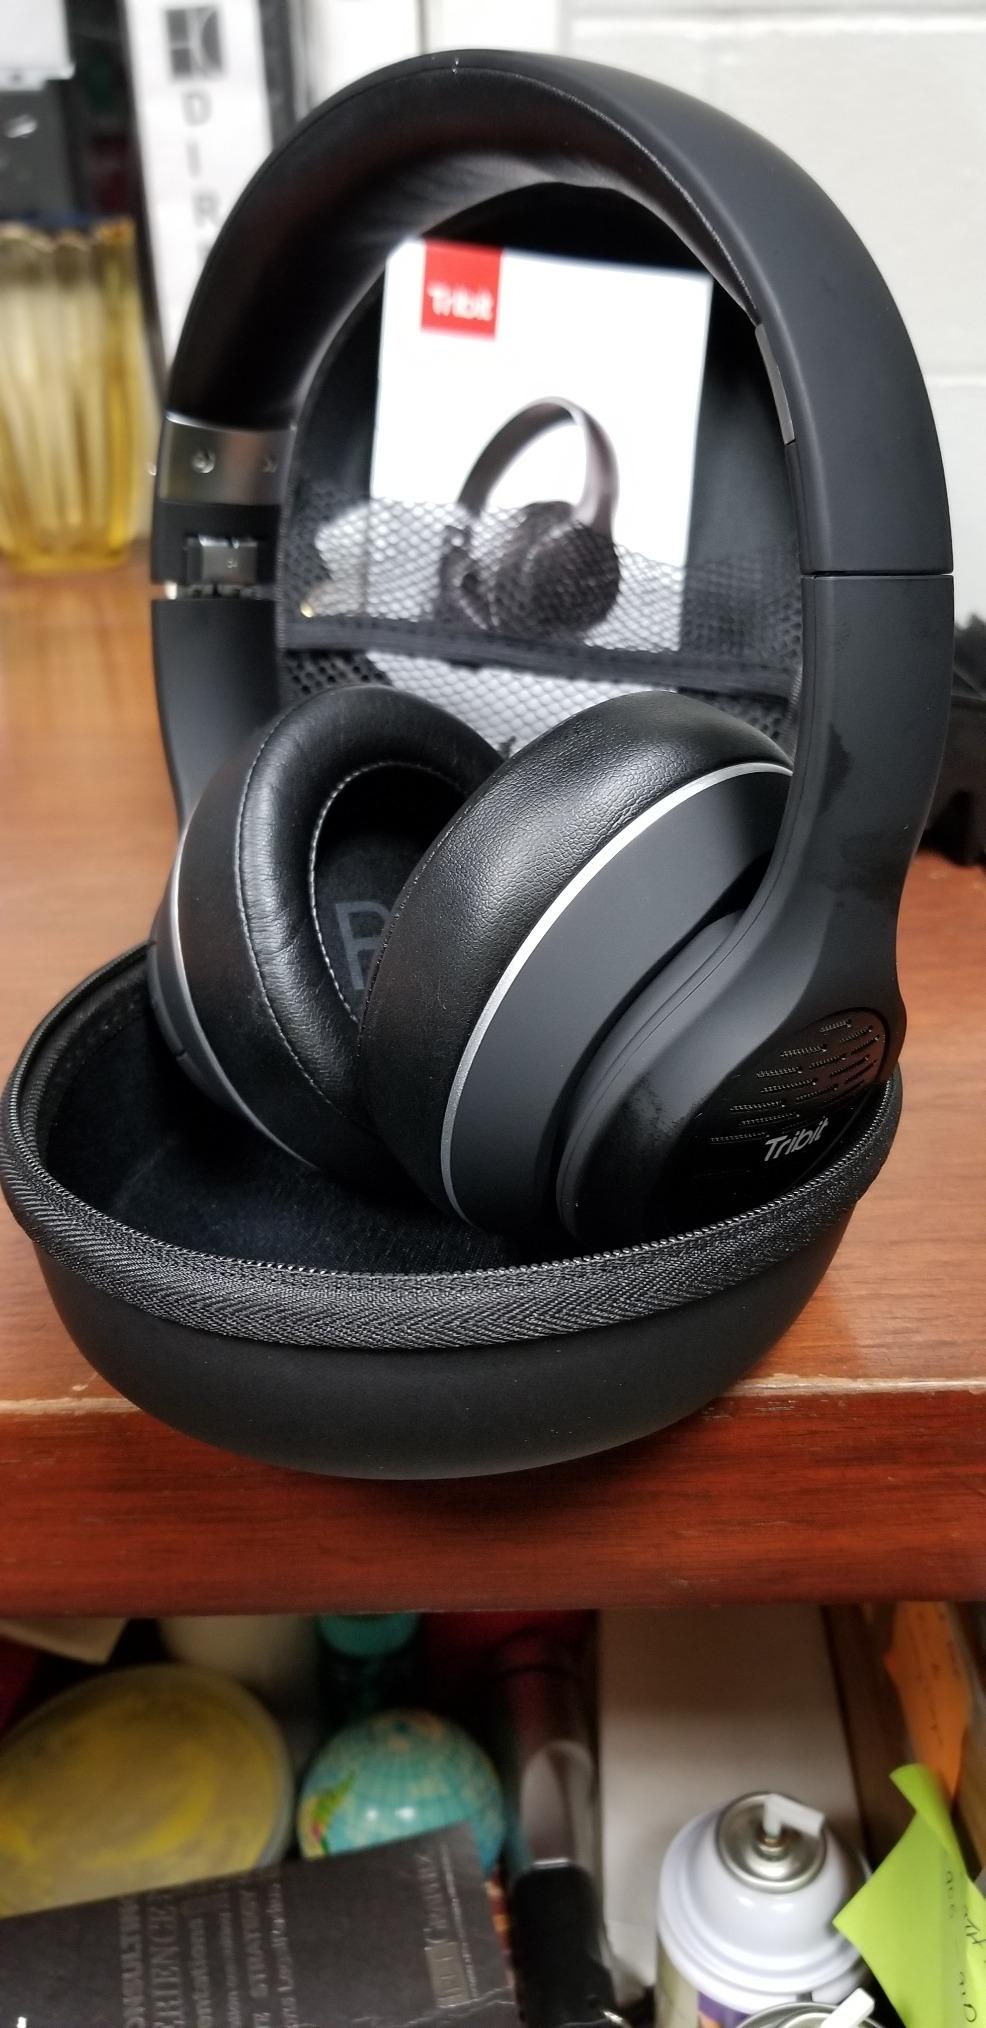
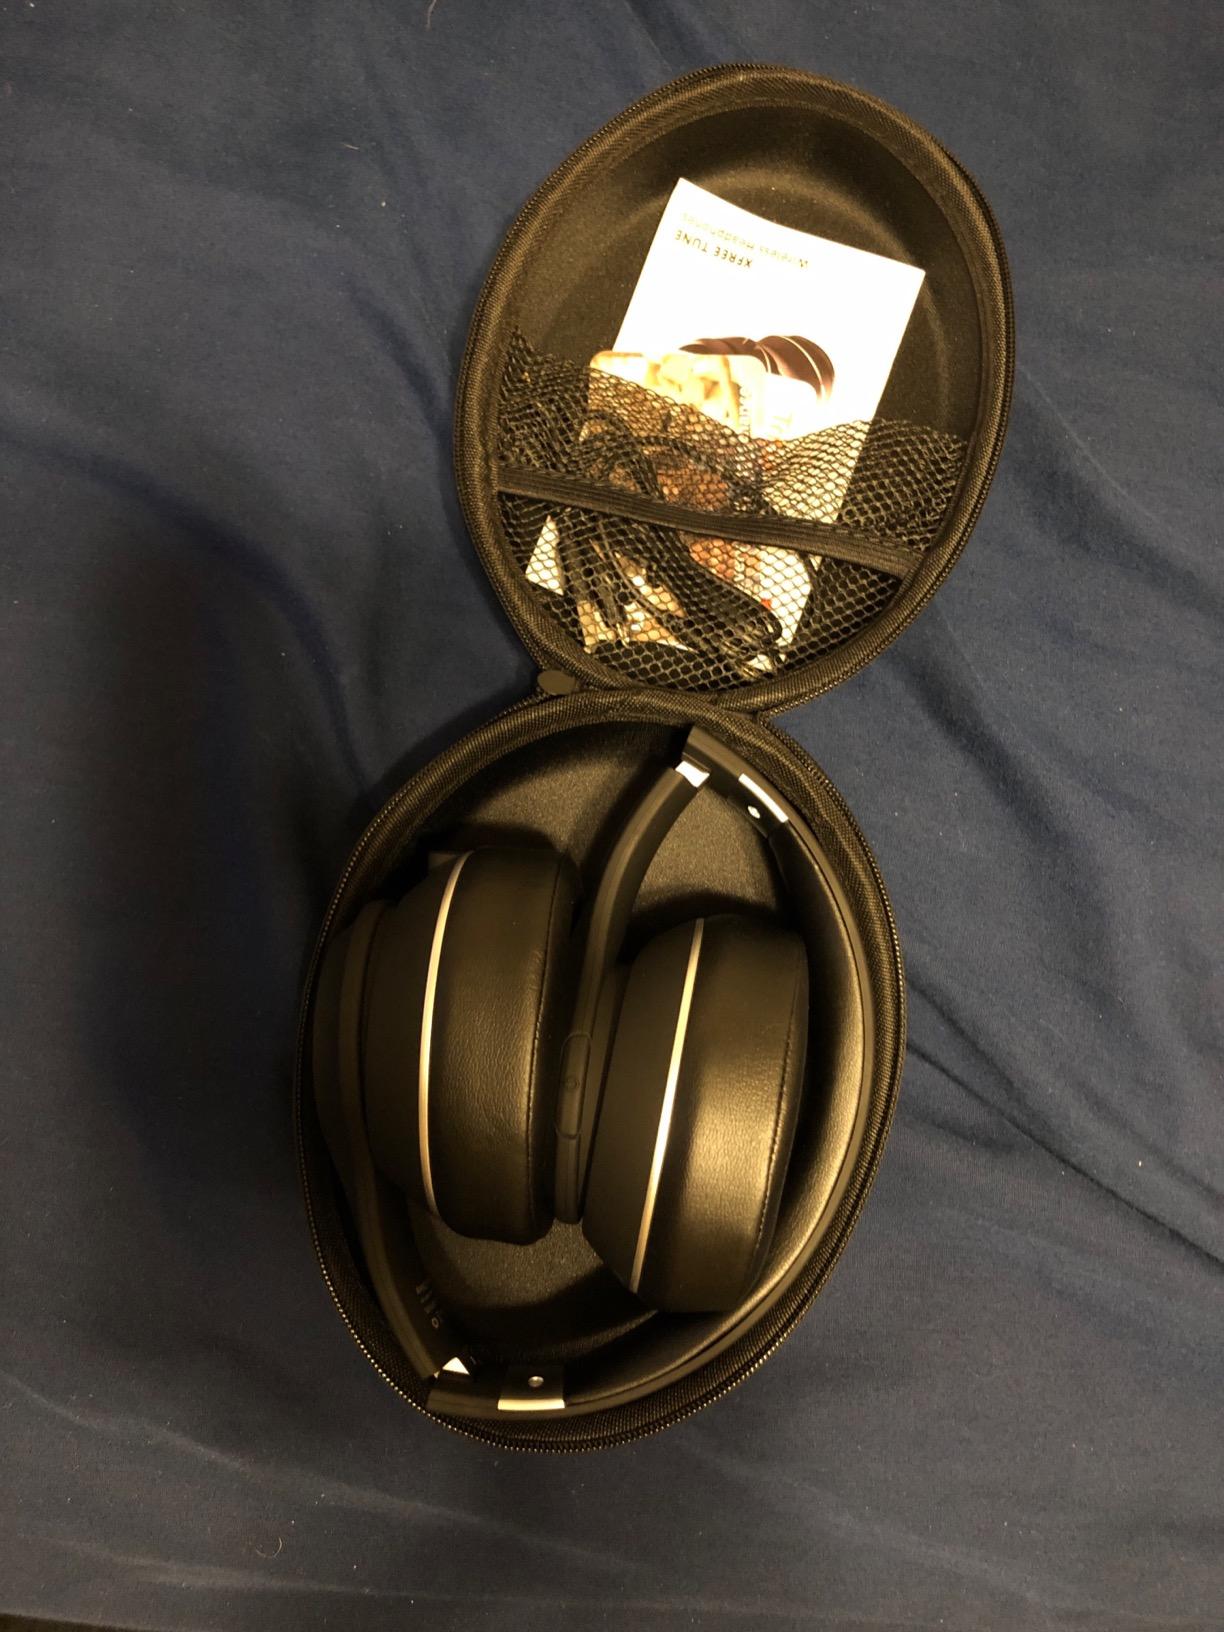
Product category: headphones
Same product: yes